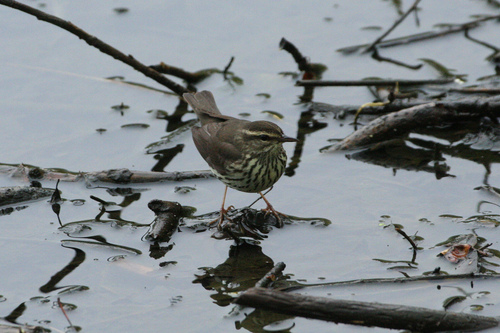
this is a bird with a white breast and grey wings.
this bird has grey crown, wings, and back, white and black striped throat and breast, and eyebrows.
a small bird with a gray back and rectrices, a speckled white and brown chest, and orange tarsus.
this bird has a bright yellow stripe near its crown and black feathers on its yellow chest and belly.
brown bird with a yellow with black stripes on its belly and breasts and around its eyering and head.
this bird has wings that are grey and has a striped bellya gray bird with stripes on its belly and a short beak.
this small bird has long skinny legs and black and white stripes on its chest.
this bird has a brown crown with beige eyebrows and beige and brown spotted belly.
a small bird, brown in color, with white eyebrows, and a sharp bill.
Species: Northern Waterthrush